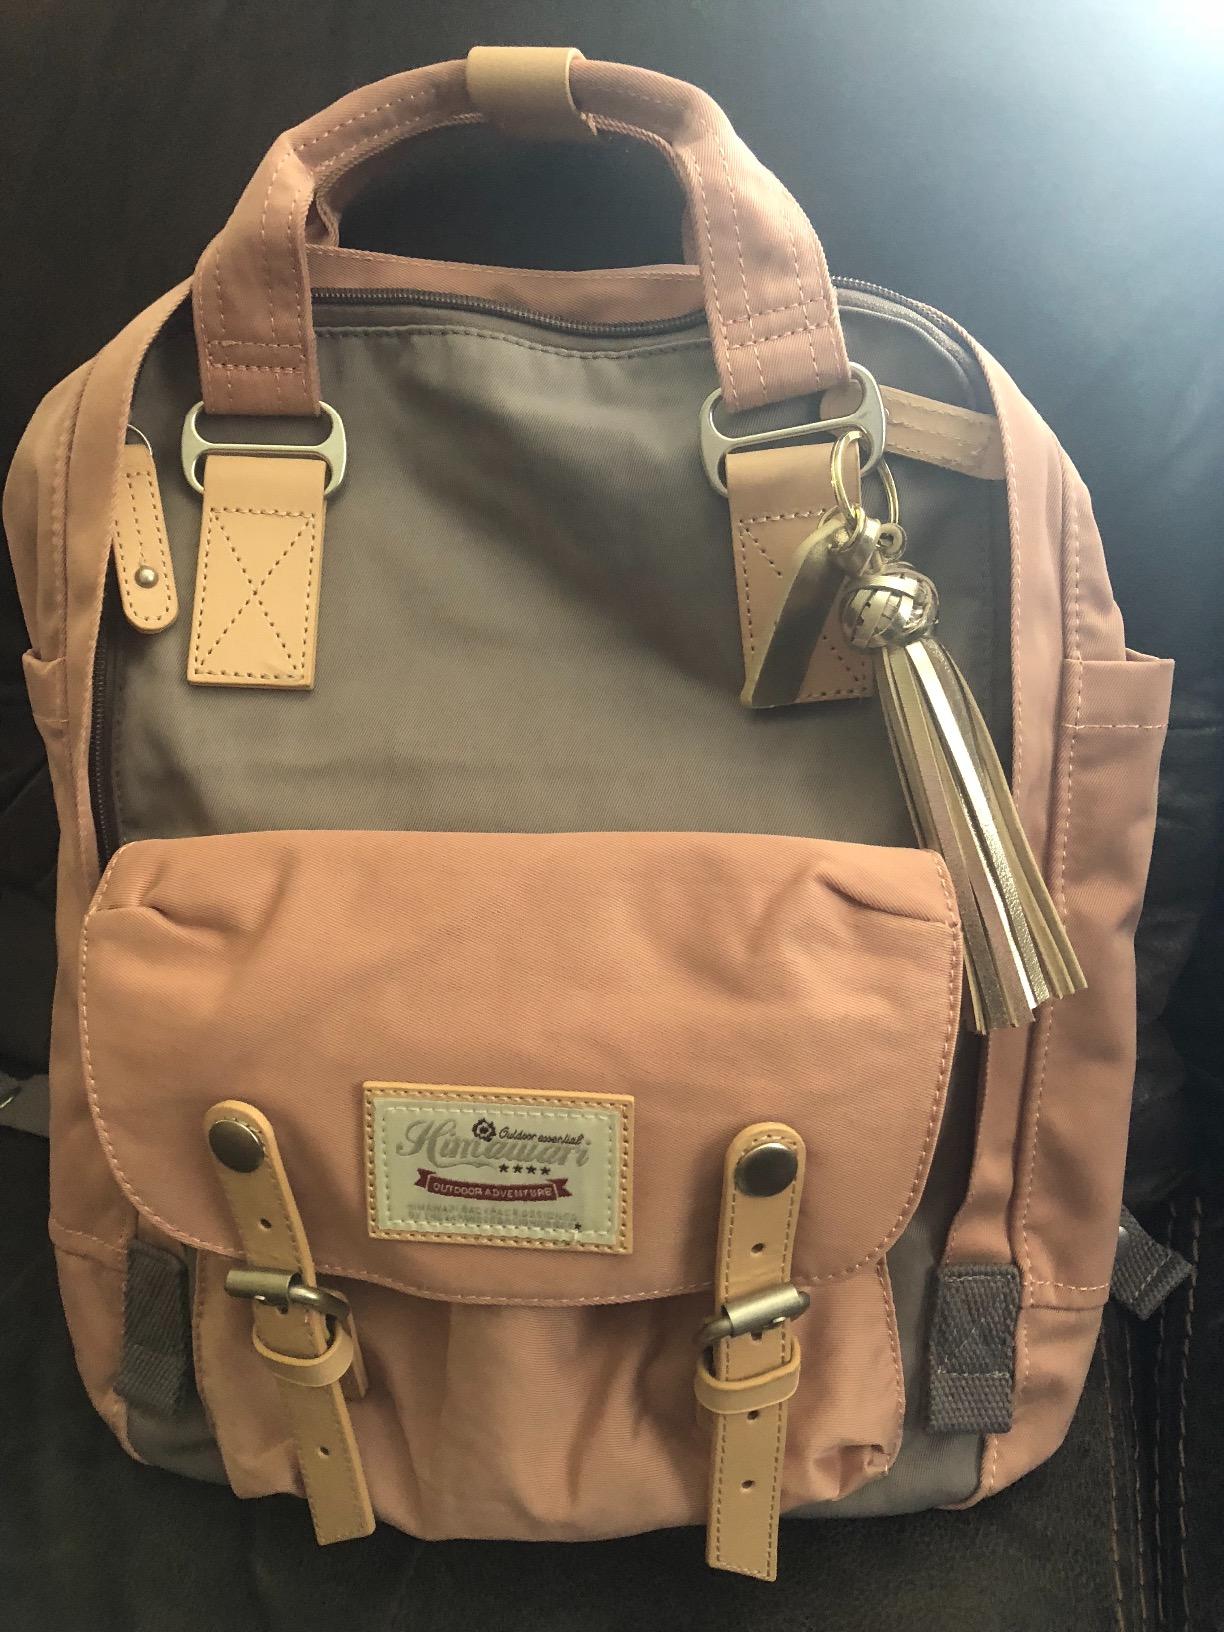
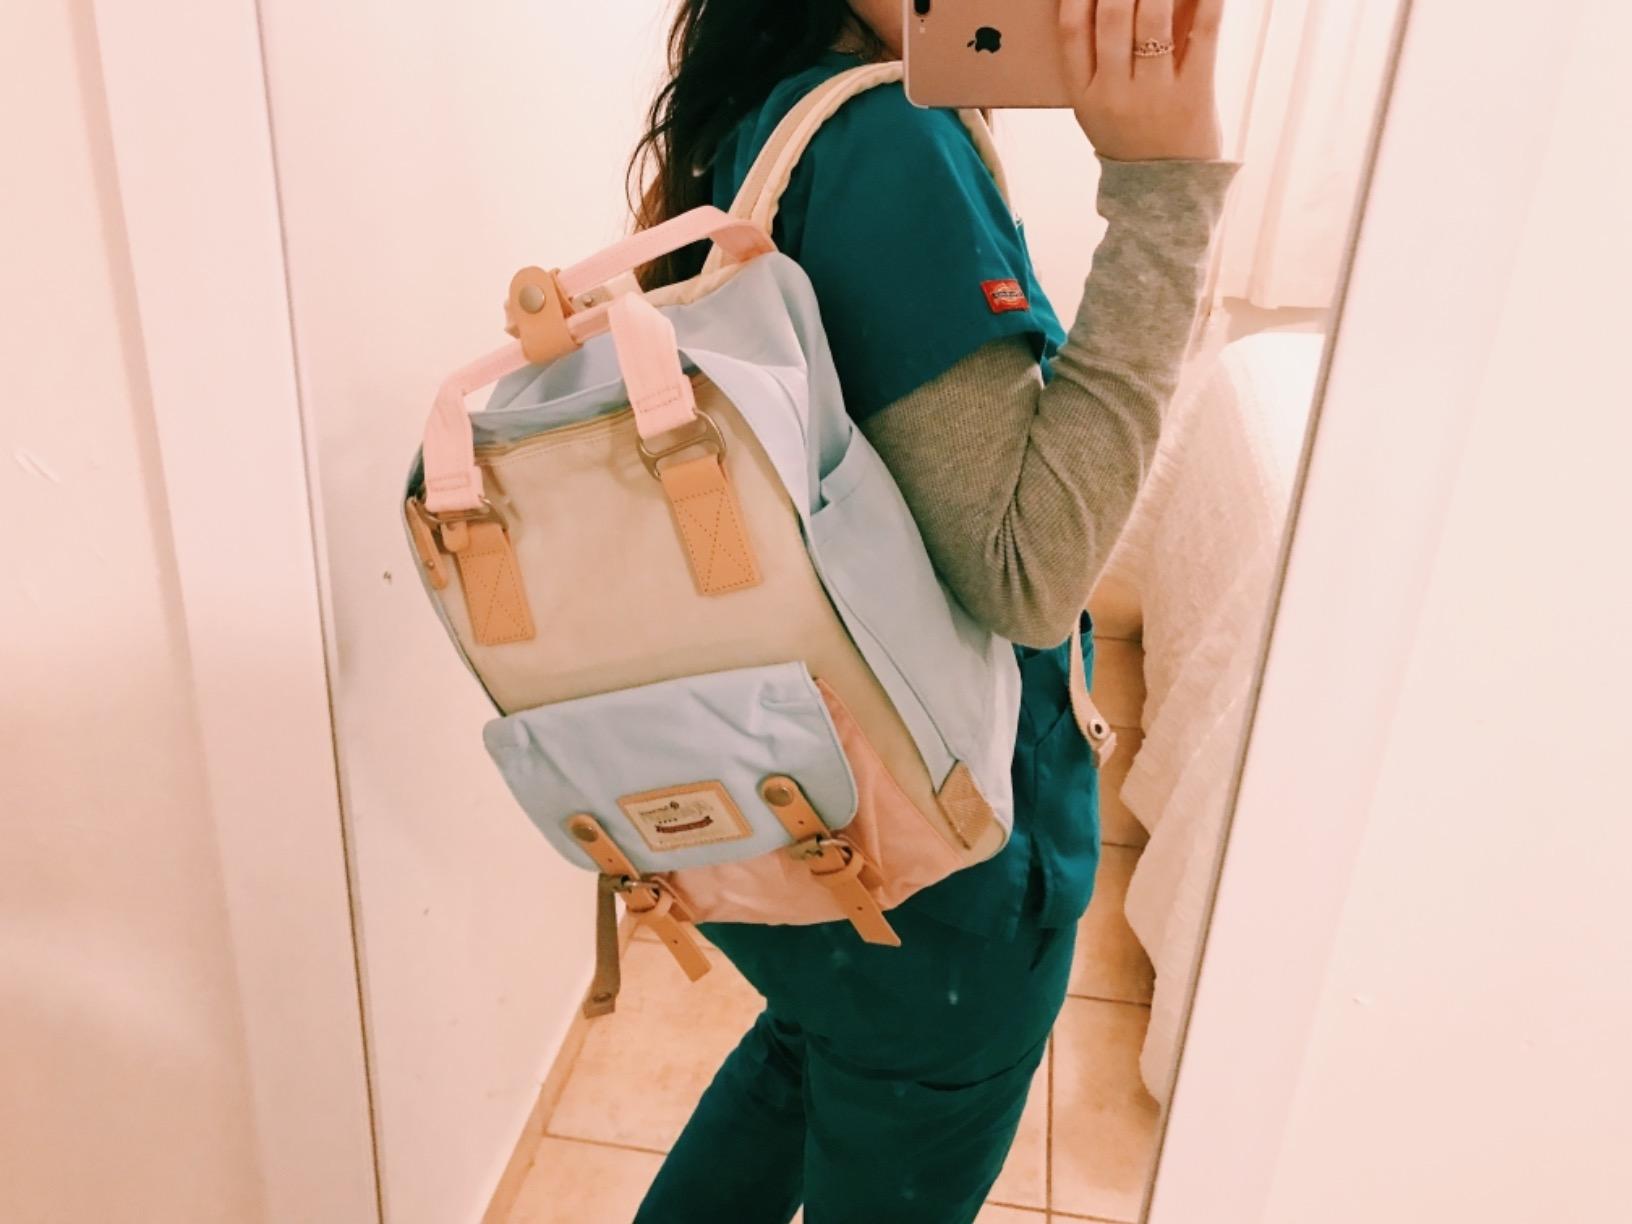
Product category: bag
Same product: no